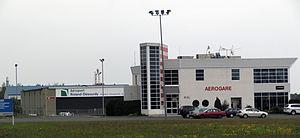
Aéroport régional Roland-Désourdy à Bromont, Québec (anciennement aéroport régional des Cantons-de-l'Est)
Bromont est une ville située dans la MRC de Brome-Missisquoi, dans la région administrative de la Montérégie, au Québec, au Canada.
L'aéroport régional Roland-Désourdy est un aéroport dans la ville de Bromont au Canada.